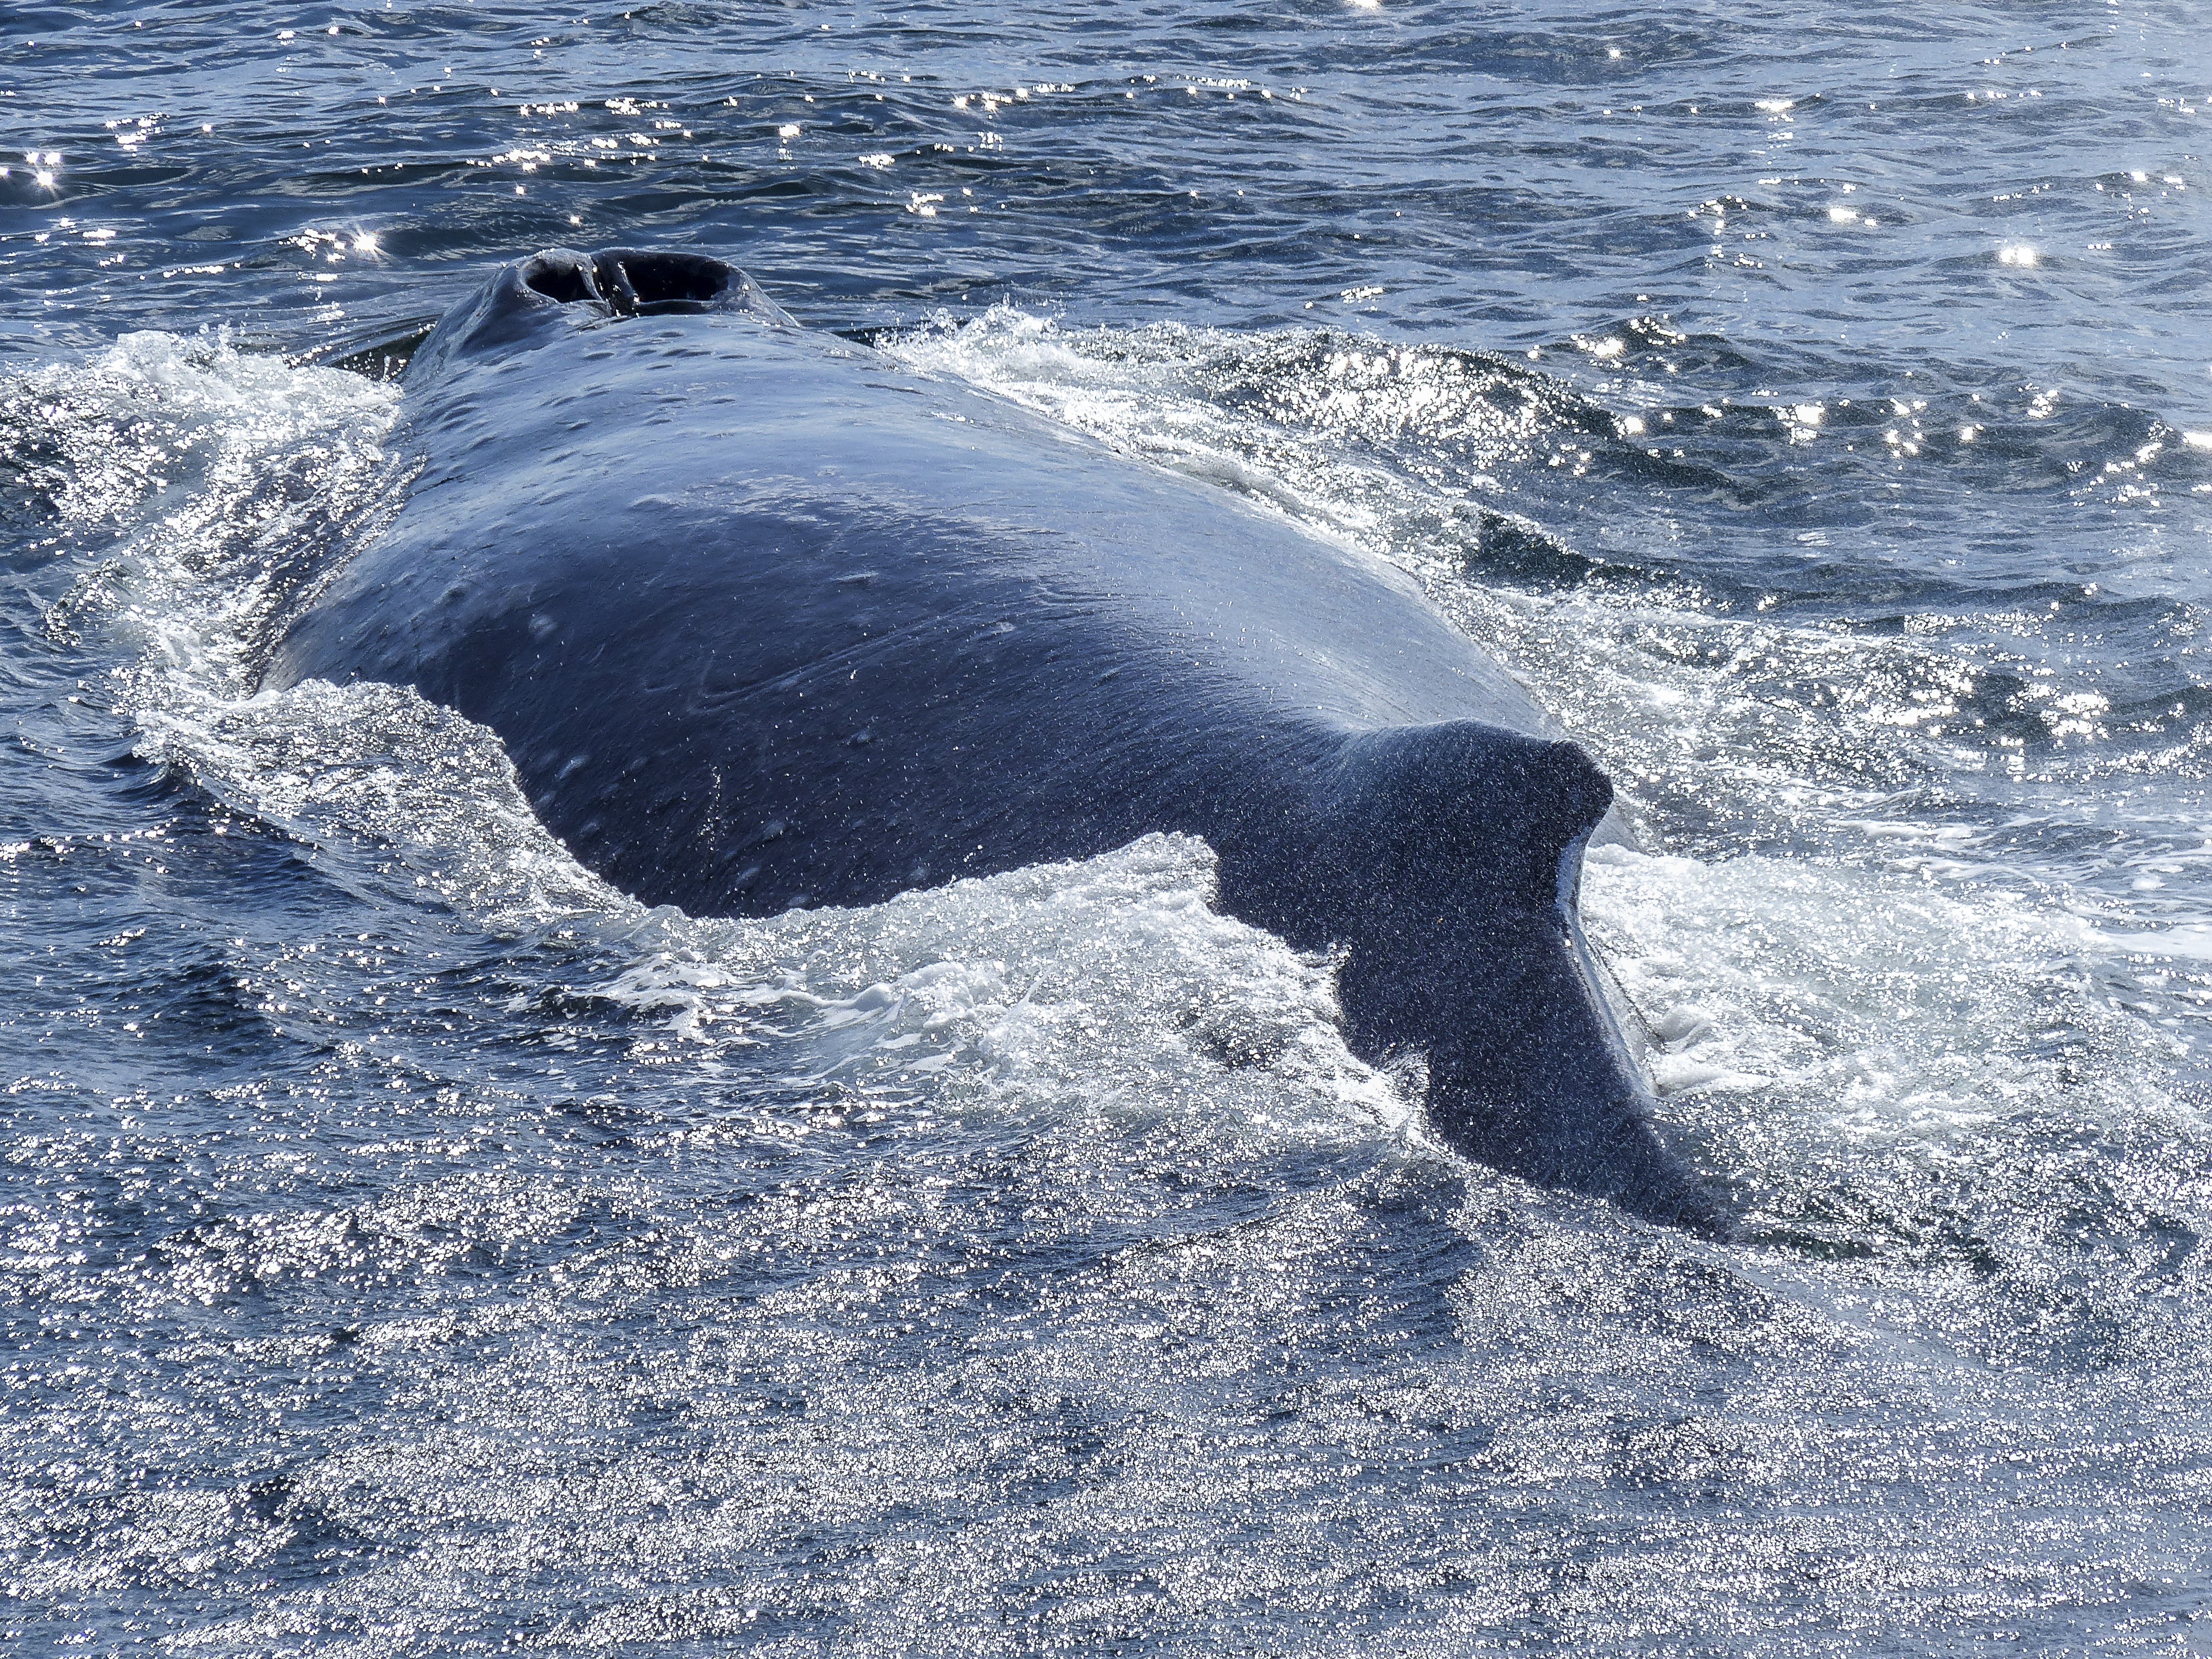
water, nature, ocean, animal, diving, wildlife, splash, island, mammal, aquatic, humpback whale, fin, back, canada, seals, vertebrate, whale, pacific, colossus, natural spectacle, british columbia, arctic ocean, marine mammal, green island, wind wave, marine biology, whales dolphins and porpoises, grey whale, lob tailing, maritime life